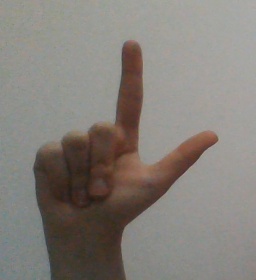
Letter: laam